Stonehaven derailment

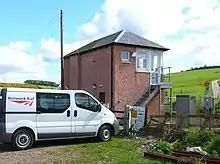
Carmont Signal Box, seen in 2006

Contractors were working to protect the bridge over the River Carron at the time, and were able to avoid being hit by the derailed vehicles. Their supervisor raised the alarm by a 999 call at 09:40. The railway employee who had been travelling as a passenger, despite suffering minor injuries herself, walked back along the track to the nearest line-side telephone, to raise the alarm to Carmont signal box, down the line. Following the initial incident, thick smoke was visible from the crash site.